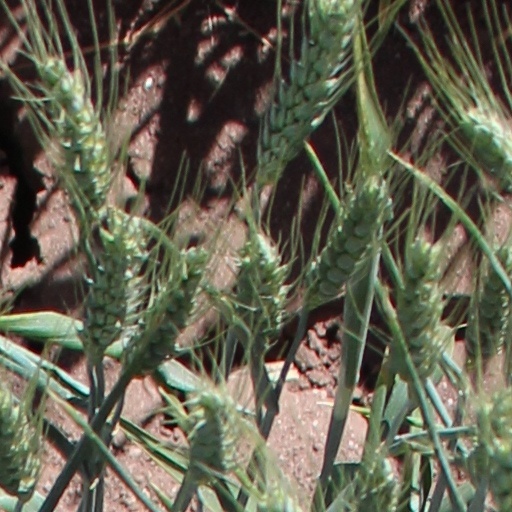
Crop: wheat